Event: Nepal Earthquake
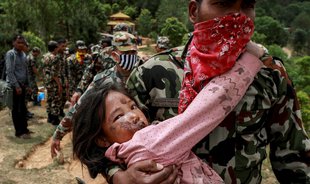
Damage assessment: damage